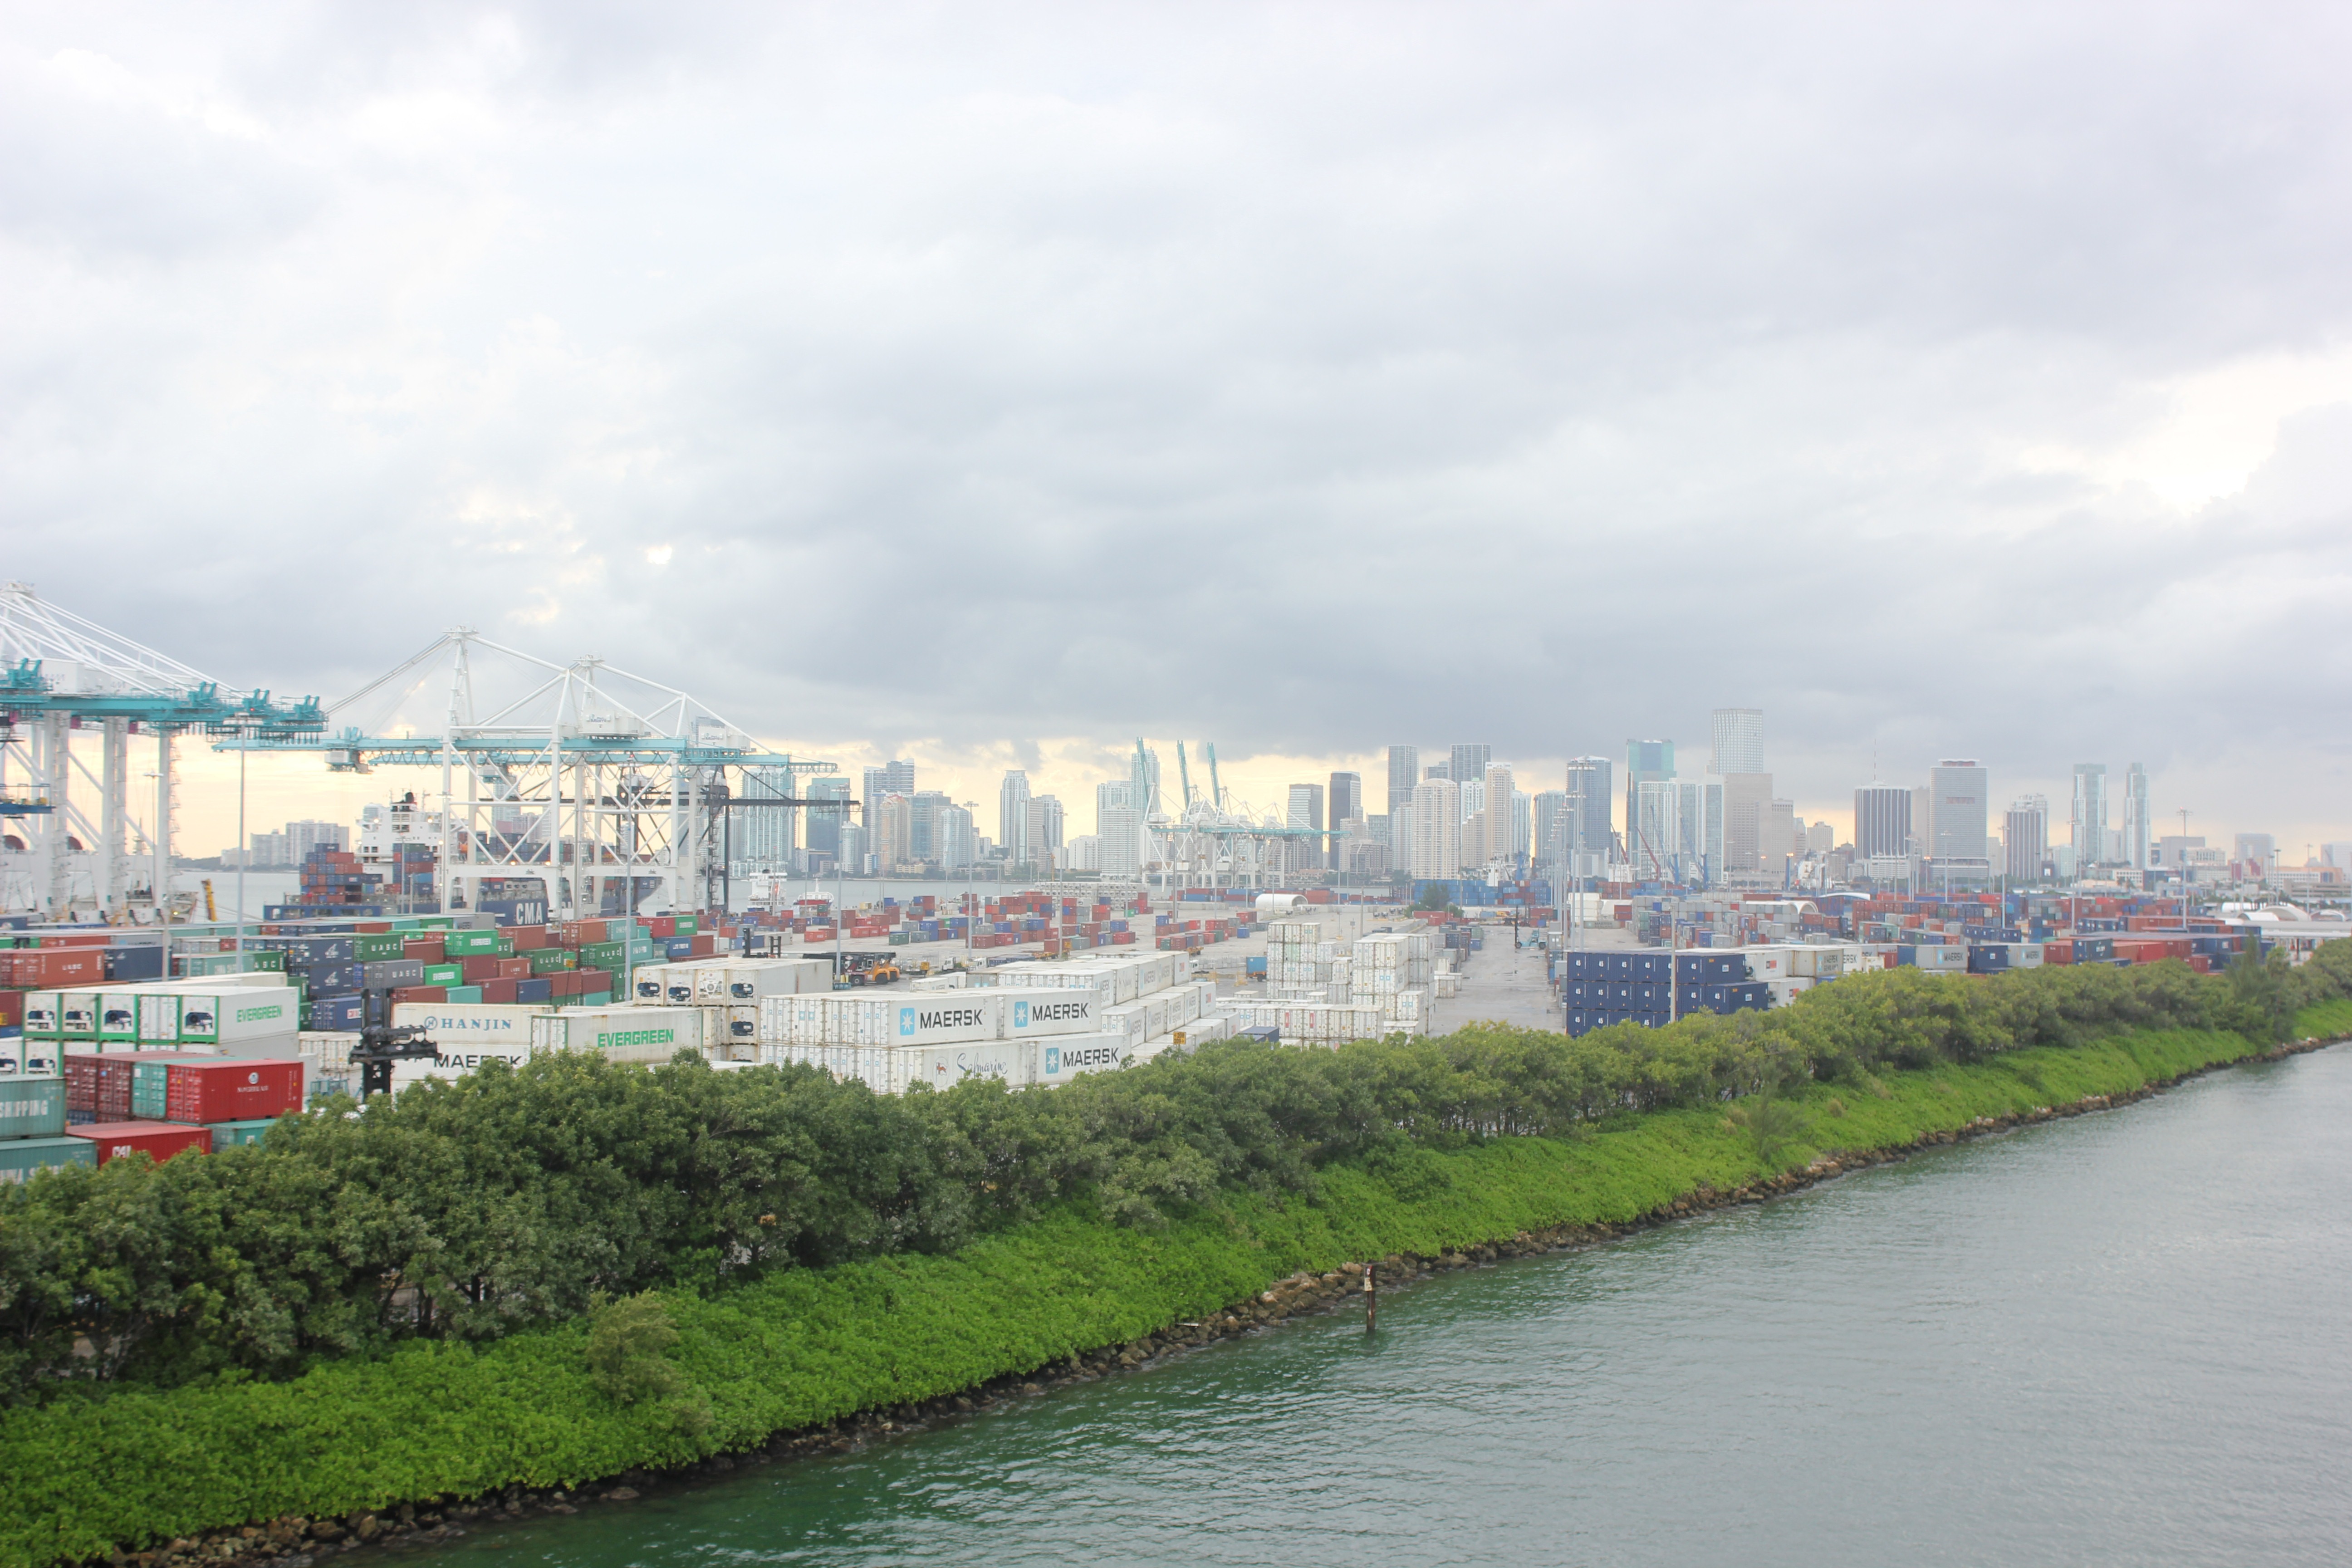
sea, coast, water, skyline, town, city, river, canal, cityscape, vehicle, harbor, port, waterway, body of water, cargo, miami, aerial photography, geographical feature, freighters